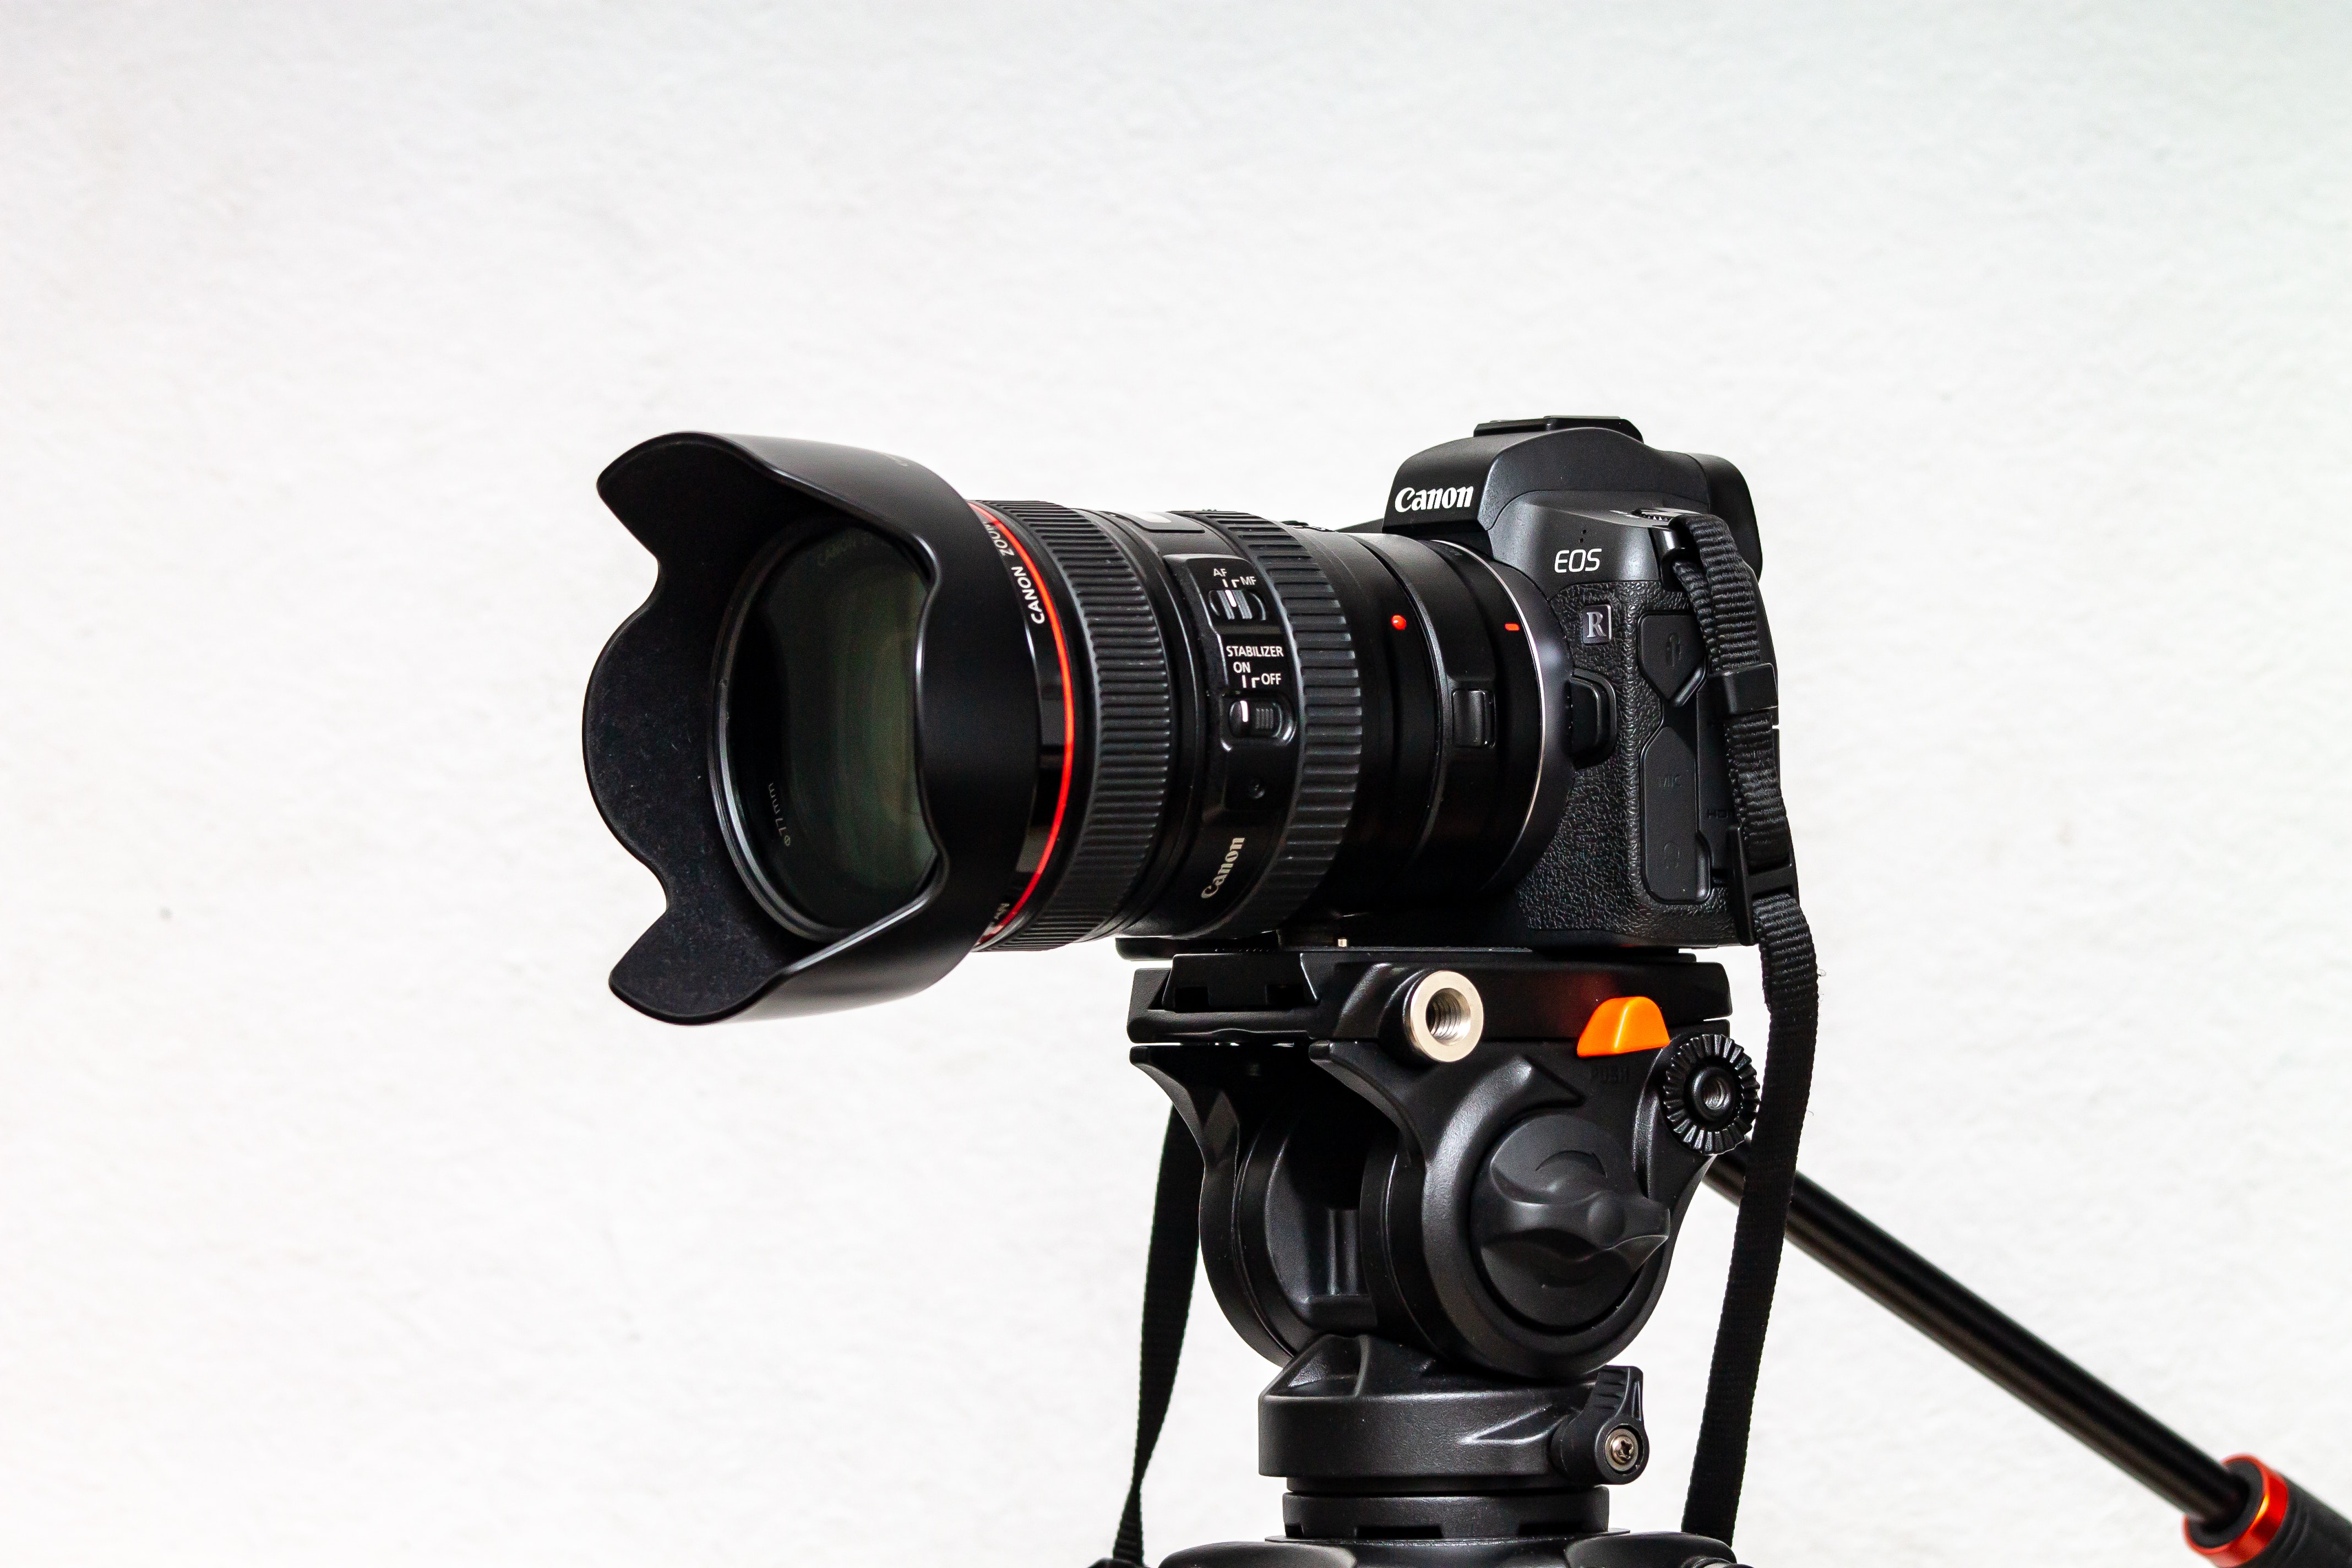
camera, digital camera, reflex camera, camera lens, Point and shoot camera, flash photography, digital slr, mirrorless interchangeable lens camera, single lens reflex camera, lens, camera accessory, film camera, cameras optics, optical instrument, teleconverter, gadget, science, font, multimedia, macro photography, carbon, video camera, still life photography